Rail transport in Albania

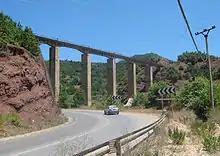
Bushtrica Railway Bridge south of Librazhd

The HSH passenger system is virtually defunct. The last operating service, the Durrës - Elbasan line had its terminus moved, meaning it serves Durrës via the station of Plazh, around away. This train only operates on Friday, Saturday and Sunday.